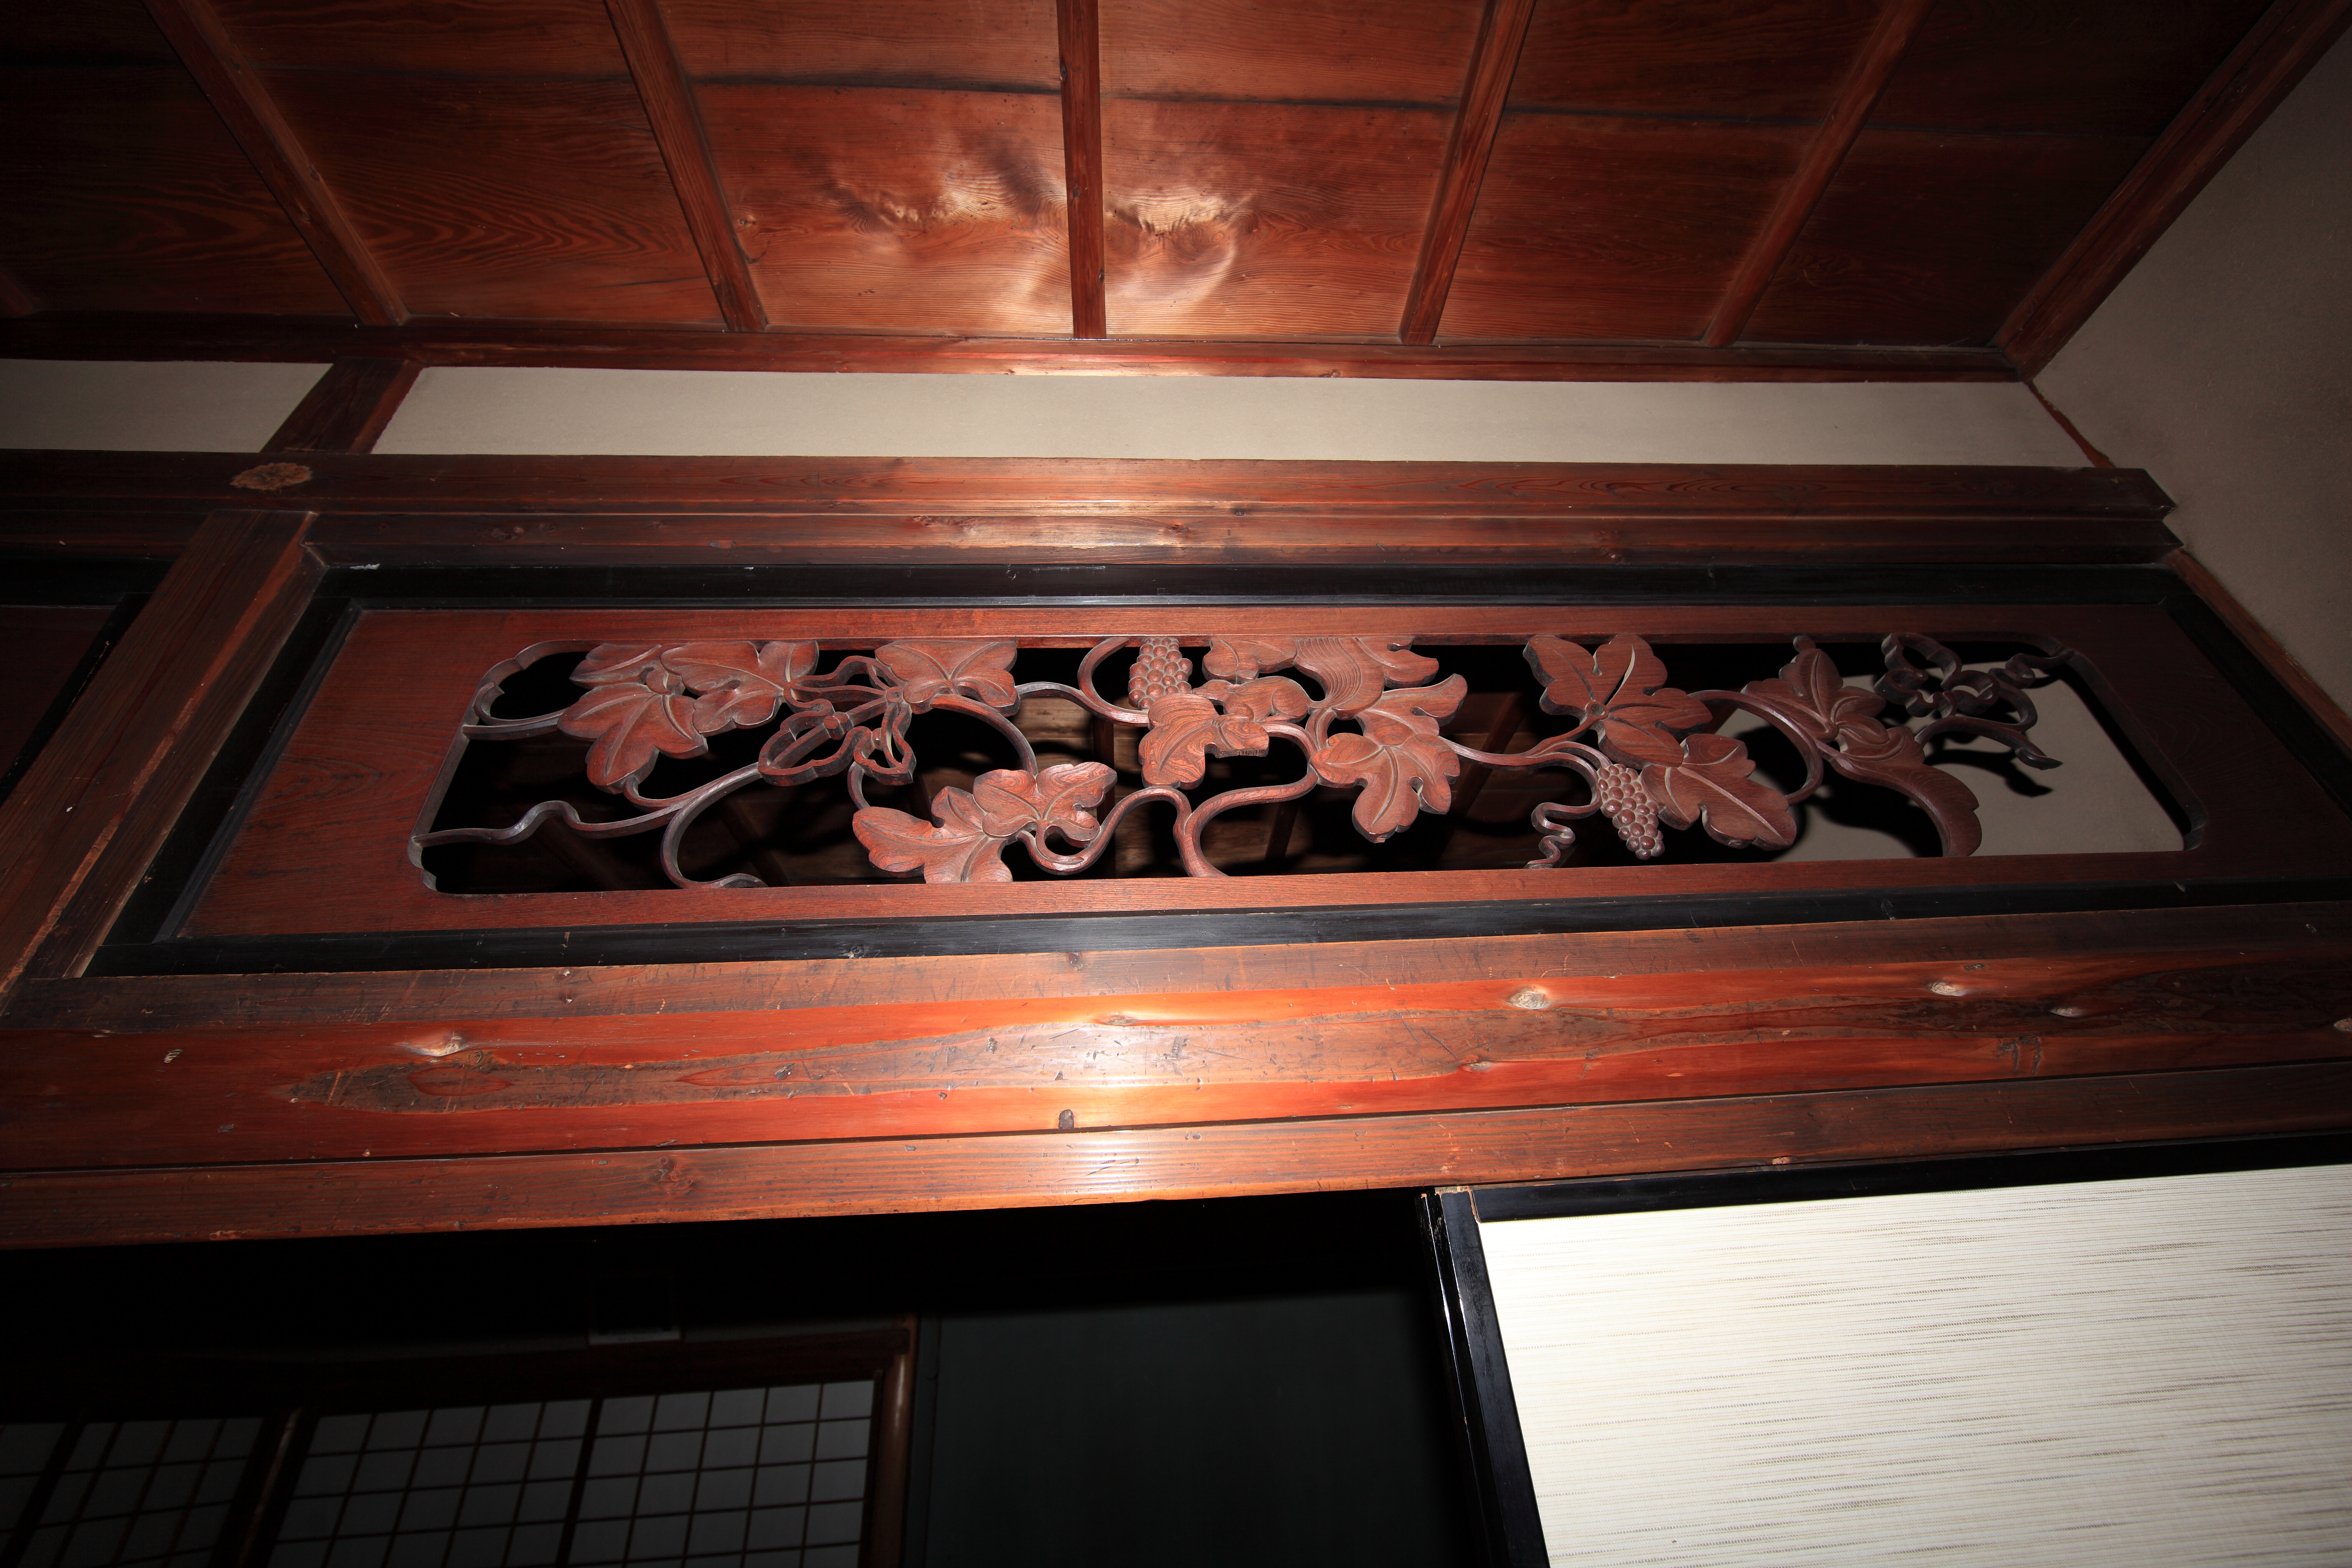
table, light, wood, house, floor, interior, home, ceiling, high, ancient, furniture, room, lighting, interior design, sculpture, art, design, japanese, 5d, style, hires, tourist attraction, carving, shape, markii, traditional, hi, res, resolution, gunma, takasaki, shimodatei, choukokuranma